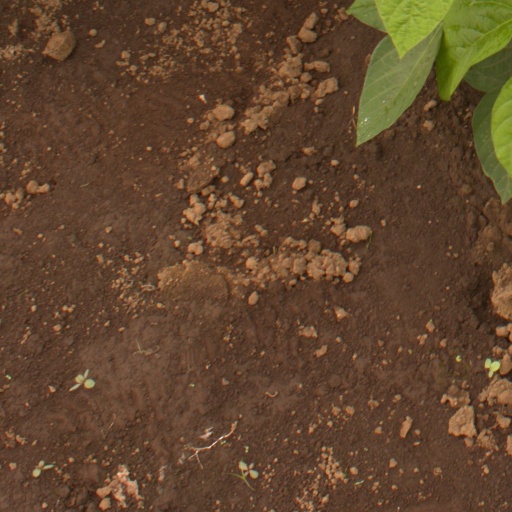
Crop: soybean